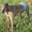
Label: dog